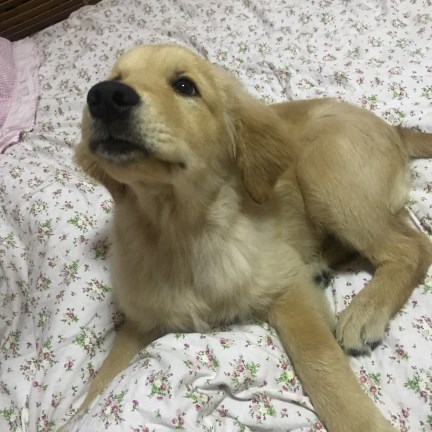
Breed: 5355-n000126-golden_retriever